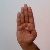
The image shows a hand gesture representing the letter 'B' in Indian Sign Language.